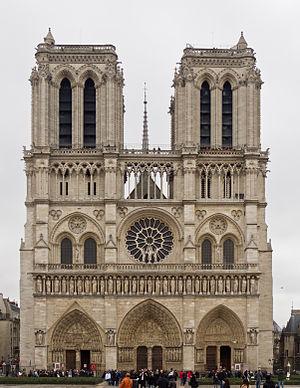
Façade occidentale de la cathédrale Notre-Dame de Paris, France.
Présentation chronologique, par date, d'évènements historiques de la ville de Paris la capitale de la France.
Le dialogue interreligieux en France, forme organisée de dialogue entre des religions ou spiritualités différentes, est rendu dynamique par la grande diversité de religions en France. Tout en étant un des plus vieux pays chrétiens, la France est le pays de l'Union européenne avec en valeur le plus grand nombre de musulmans, de juifs et d’athées. En volume, la proportion de musulmans est la deuxième d’Europe, après la Bulgarie, et de juifs la première d’Europe et troisième au monde, après les États-Unis et Israël. 34% des Français se déclarent agnostiques et 29% athées, la deuxième proportion d’Europe et quatrième au monde, après la Chine, le Japon et la République tchèque.
La pratique religieuse en France est autorisée par la Déclaration des droits de l'homme et du citoyen de 1789, tant que sa « manifestation ne trouble pas l’ordre public ». Sa pratique est suivie par le Bureau central des cultes, créé par la loi de séparation des Églises et de l'État du 9 décembre 1905 qui a fait de la France un État laïc. Depuis cette séparation, la République française n'a donc plus de religion d'État ni de religion officielle.